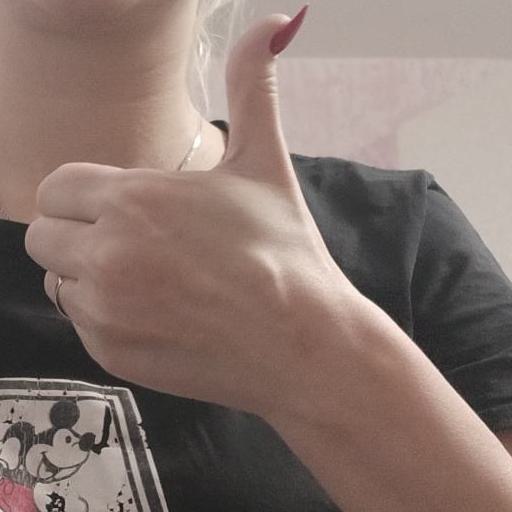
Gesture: like